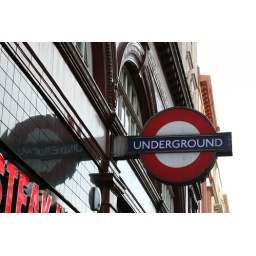
EP - the colour red - a sign very familiar for those in London